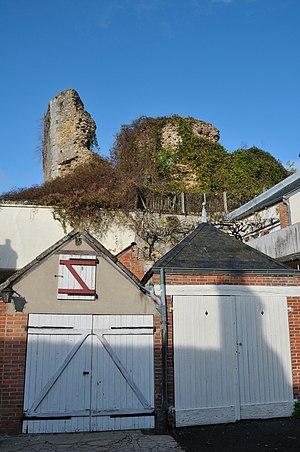
Ruines du donjon de la Motte, Saint-Gondon, Loiret, France
Saint-Gondon est une commune française située dans le département du Loiret en région Centre-Val de Loire.
La liste des monuments historiques du Loiret recense les monuments historiques situés dans le département français du Loiret.